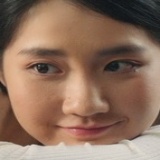
diễn viên Kiều Trinh Xíu